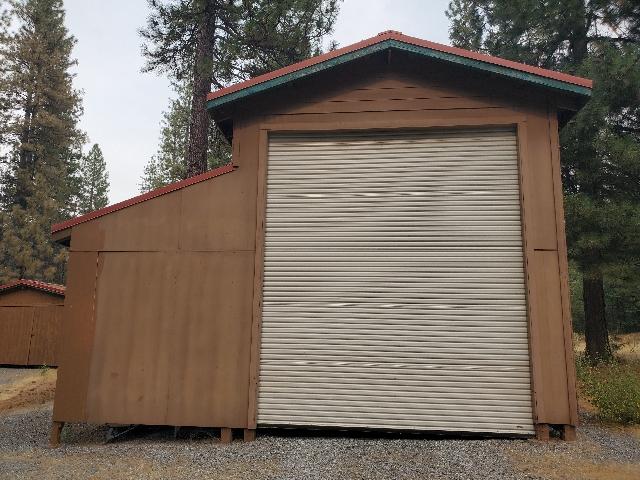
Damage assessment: no_damage